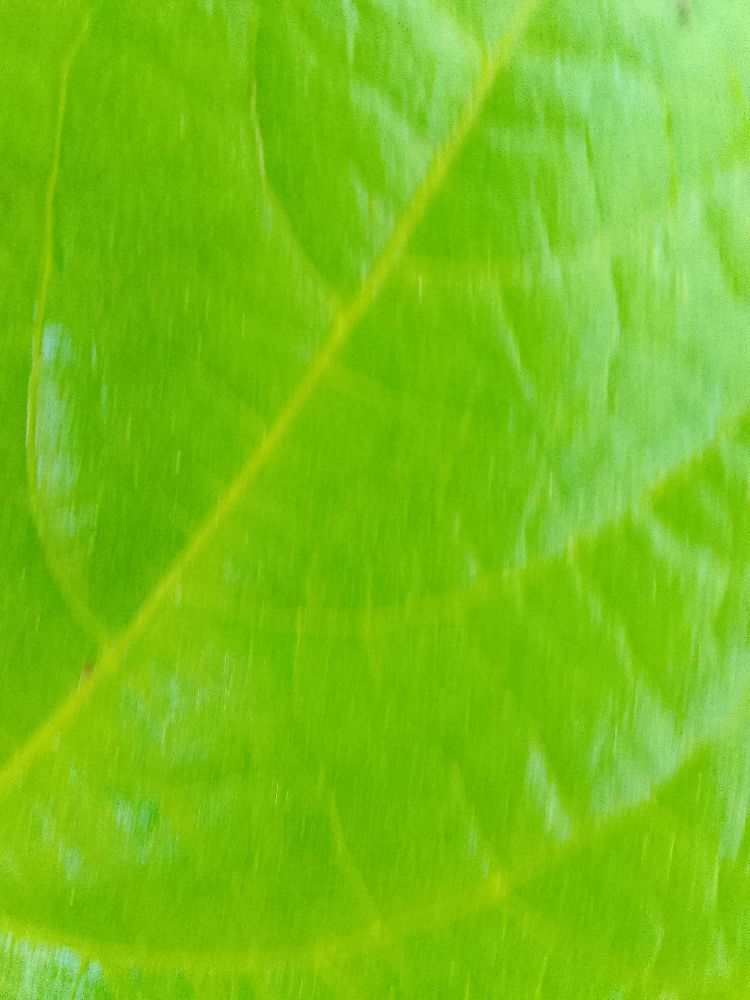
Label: healthy